Imlie

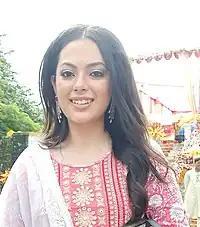

Megha Chakraborty was cast as Imlie, the female lead post generation leap and Seerat Kapoor was cast as the negative lead, Cheeni. Karan Vohra was cast as the male lead, Atharva. On her entrance Chakraborty said, ""Imlie" has become a huge part of my life already, and I hope the audience will enjoy this new beginning."